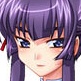
Portrait style: Anime Portrait